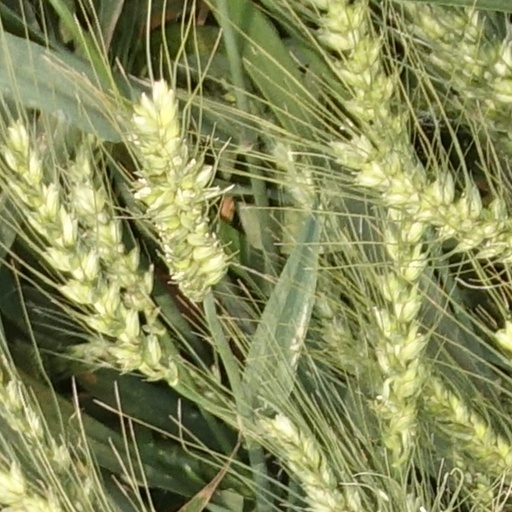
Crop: wheat